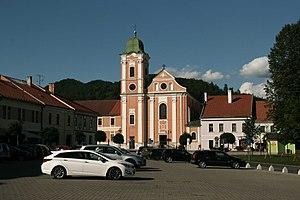
Église Sainte-Anne, l'édifice baroque à Rožňava, Slovaquie.